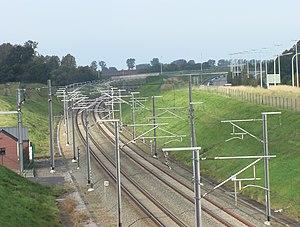
La LGV 2 ou ligne à grande vitesse de Louvain à Ans, est une ligne ferroviaire à grande vitesse en Belgique. Comme tout le réseau ferroviaire belge, son propriétaire formel, qui l'entretient et la gère, est Infrabel. À la différence des lignes à grande vitesse françaises, l'accès n'est pas restreint aux trains de type TGV ou ICE.